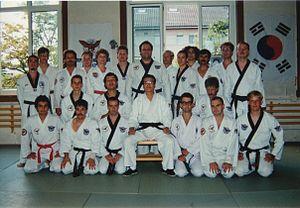
Premier stage en Europe avec travail du programme de la ceinture verte à la ceinture noire 4ème DAN en 10 jours à raison de 8h à 9h par jour. 1995 chez GM Jürg ZIEGLER en Suisse.
Le Sin Moo Hapkido est un art martial dit coréen. Cependant, même si la fondation de cette discipline date de 1983 en Corée, par Ji Han-Jae, son premier lieu d'enseignement a été les États-Unis à Daly City, Californie, en 1984 d'où il s'est diffusé depuis de par le monde.
Ji Han-Jae est né à Andong, Gyeongsangbuk-do, Corée du Sud en 1936. Il est le principal réformateur du Hapkido et le fondateur du Sin Moo Hapkido.